Al-Shahaniya

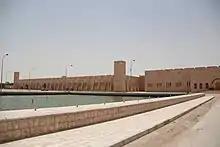
Entrance to the Sheikh Faisal Bin Qassim Al Thani Museum

Al-Shahania Sports Club is centered in the municipality. Formed in 1998, the club was originally based in Al Jemailiya, but shifted its headquarters to Al-Shahaniya City in 2001. It is most notable for its football team which at one point participated in Qatar's premier football league, the Qatar Stars League.